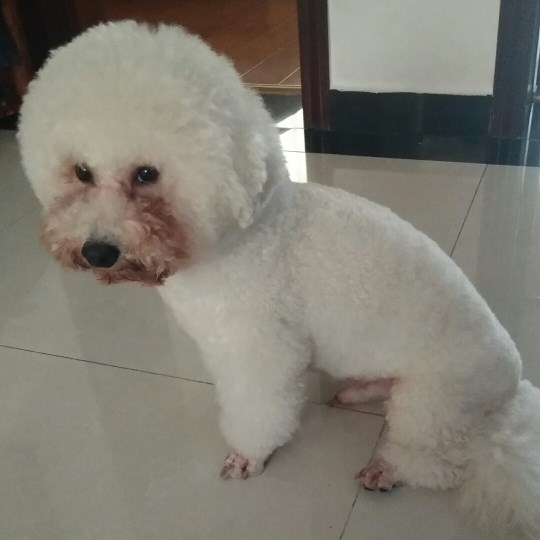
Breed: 3083-n000117-Bichon_Frise